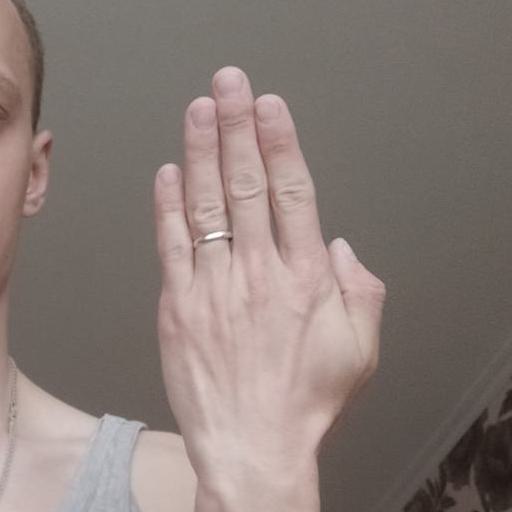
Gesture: stop_inverted